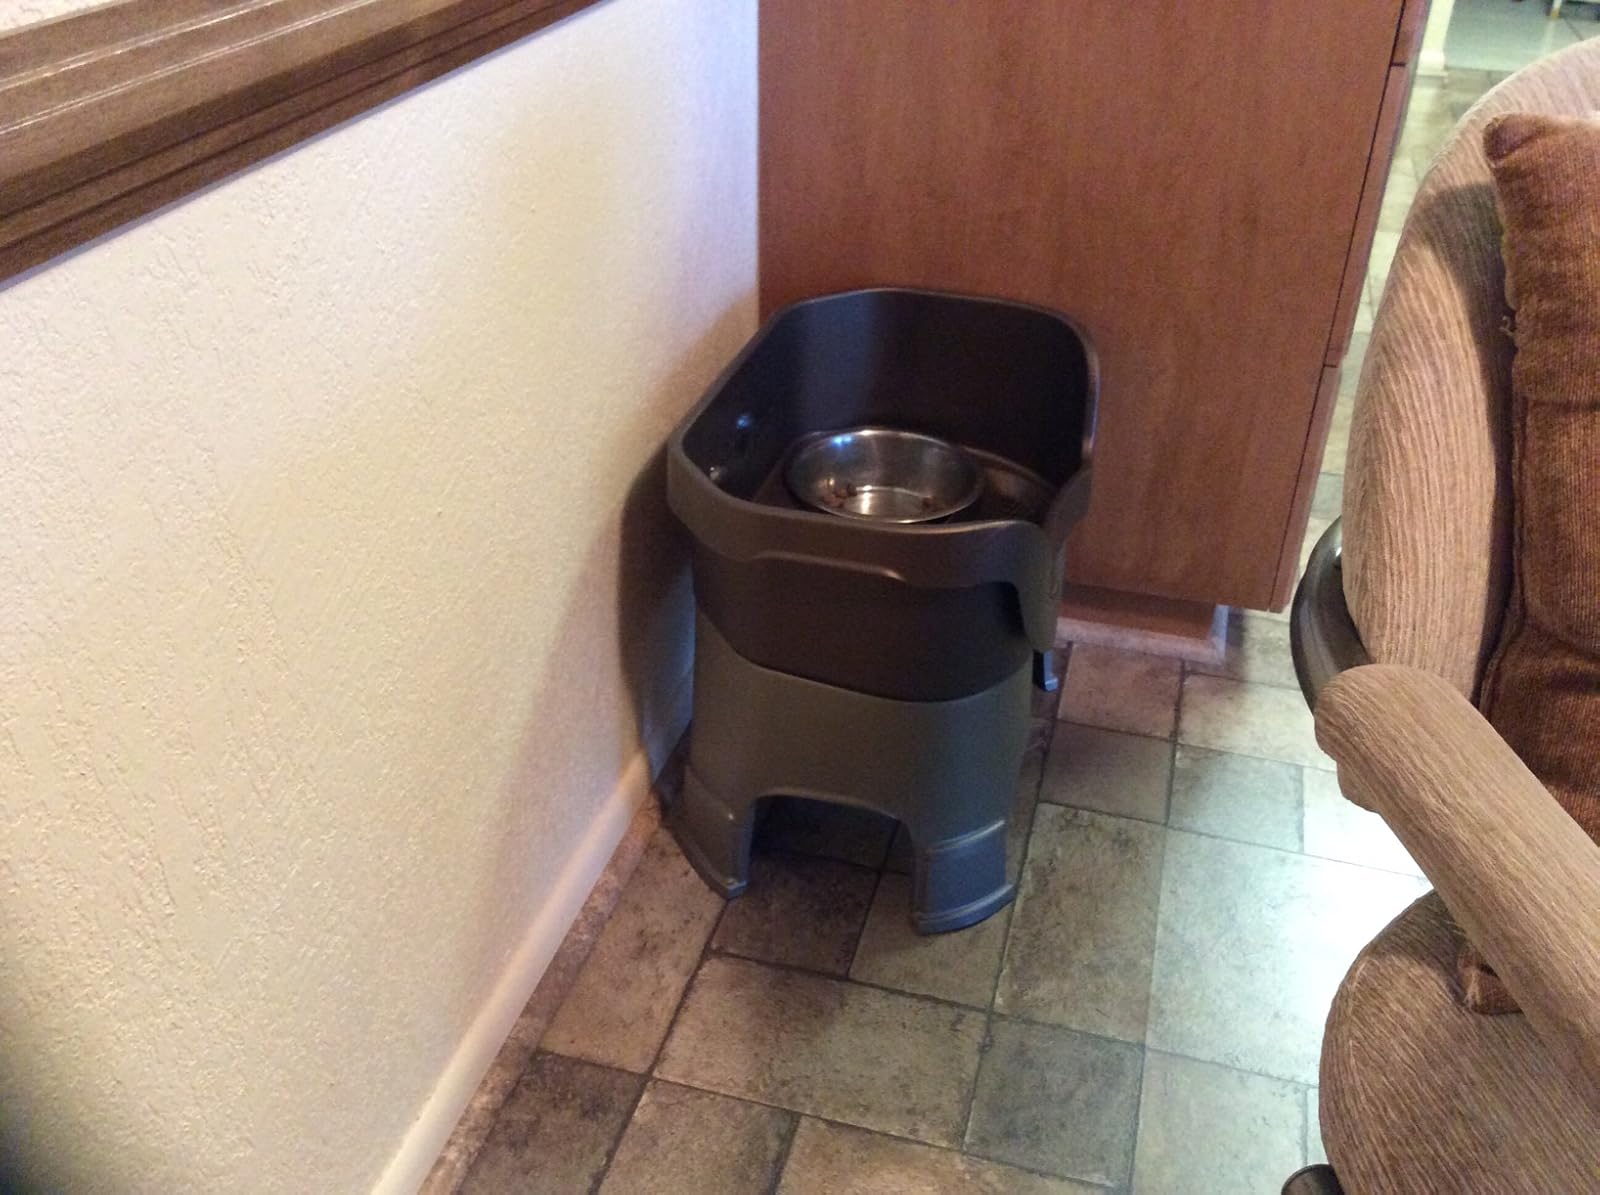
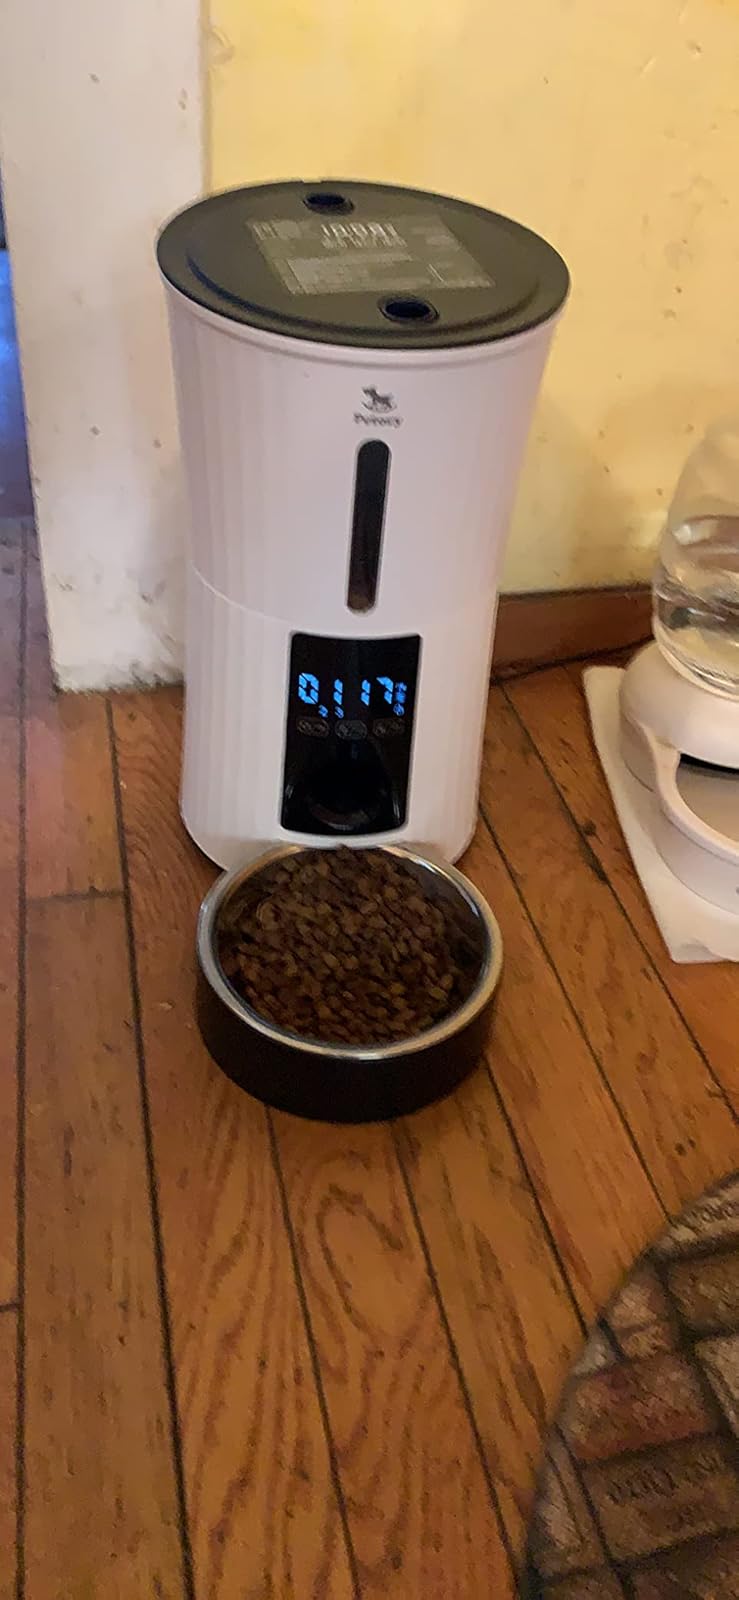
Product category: items_feeder
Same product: no